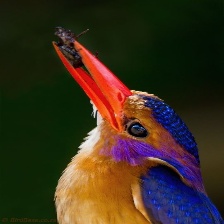
Species: PYGMY KINGFISHER
Scientific name: ISPIDINA PICTA